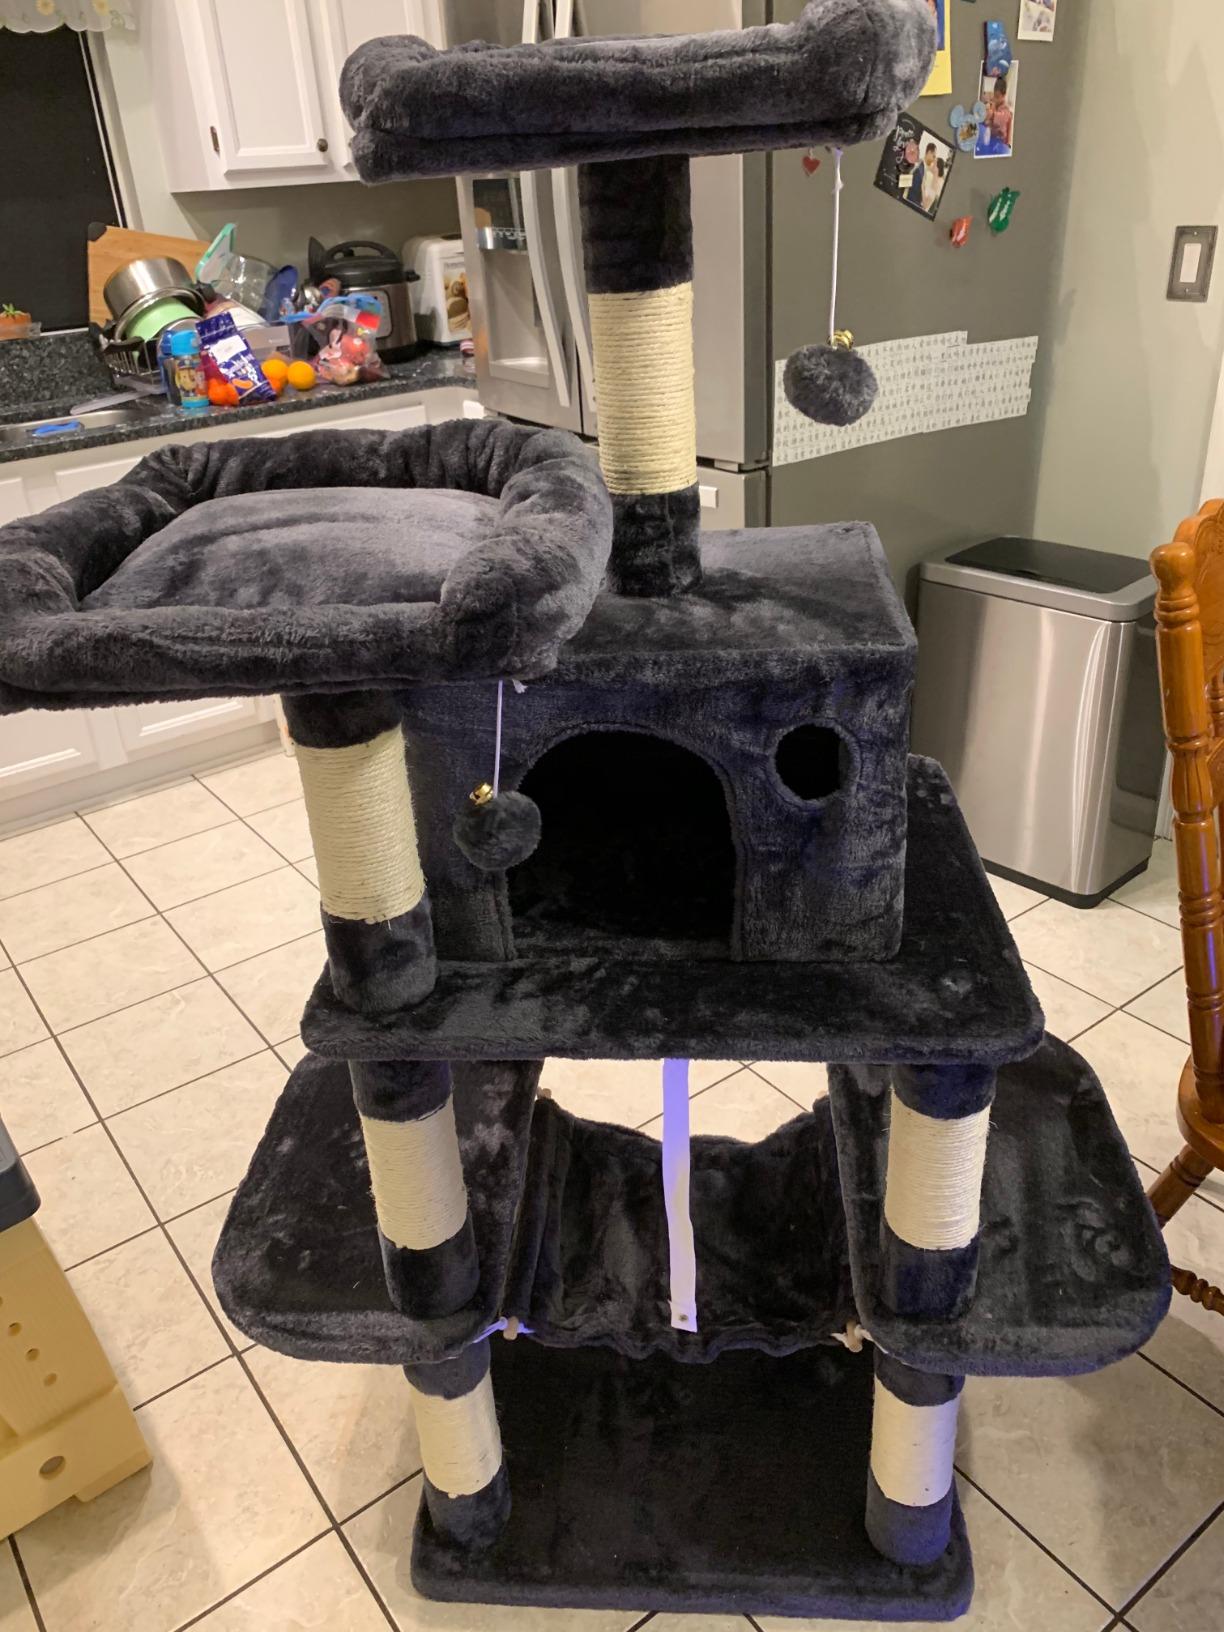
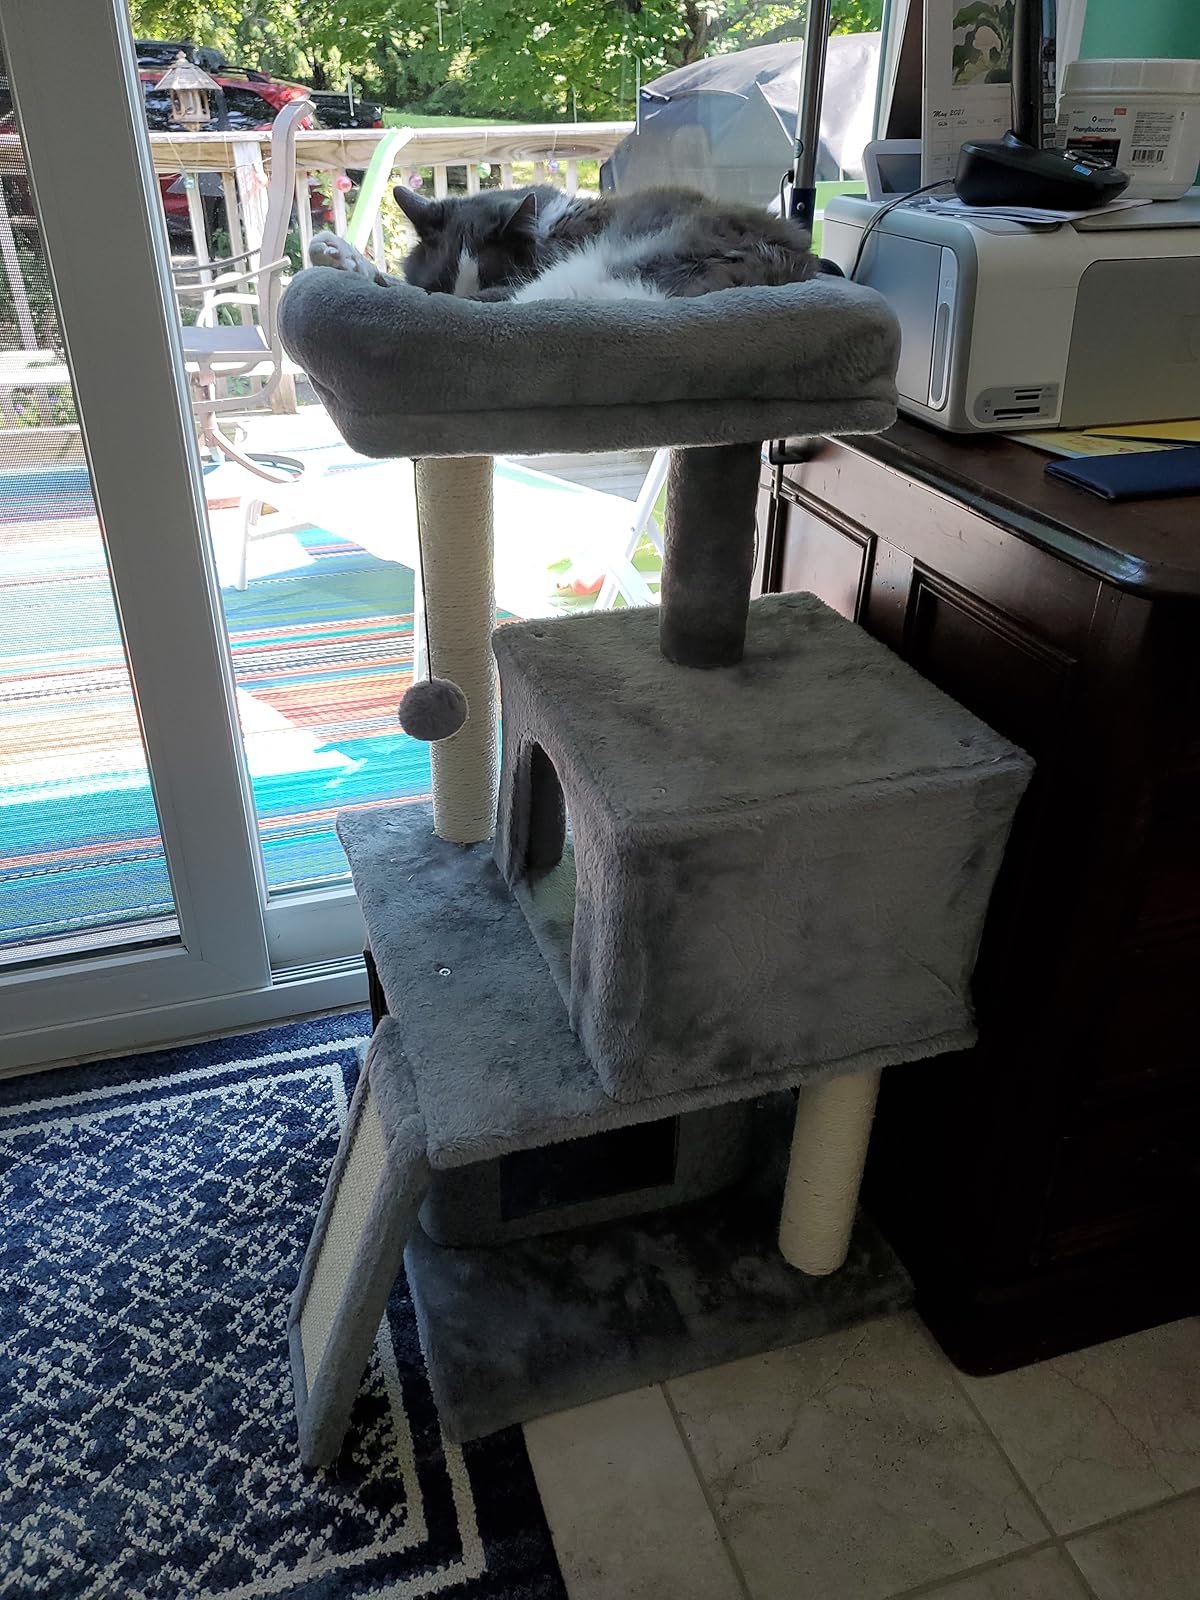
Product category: items_cat tree
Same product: no